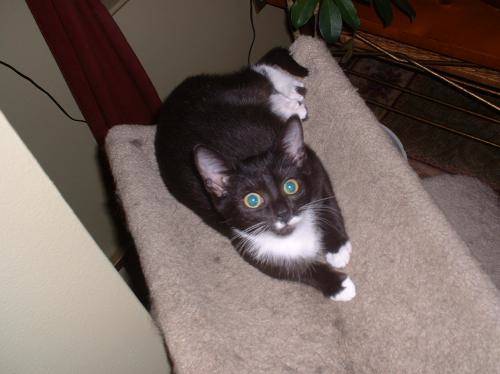
Label: cat